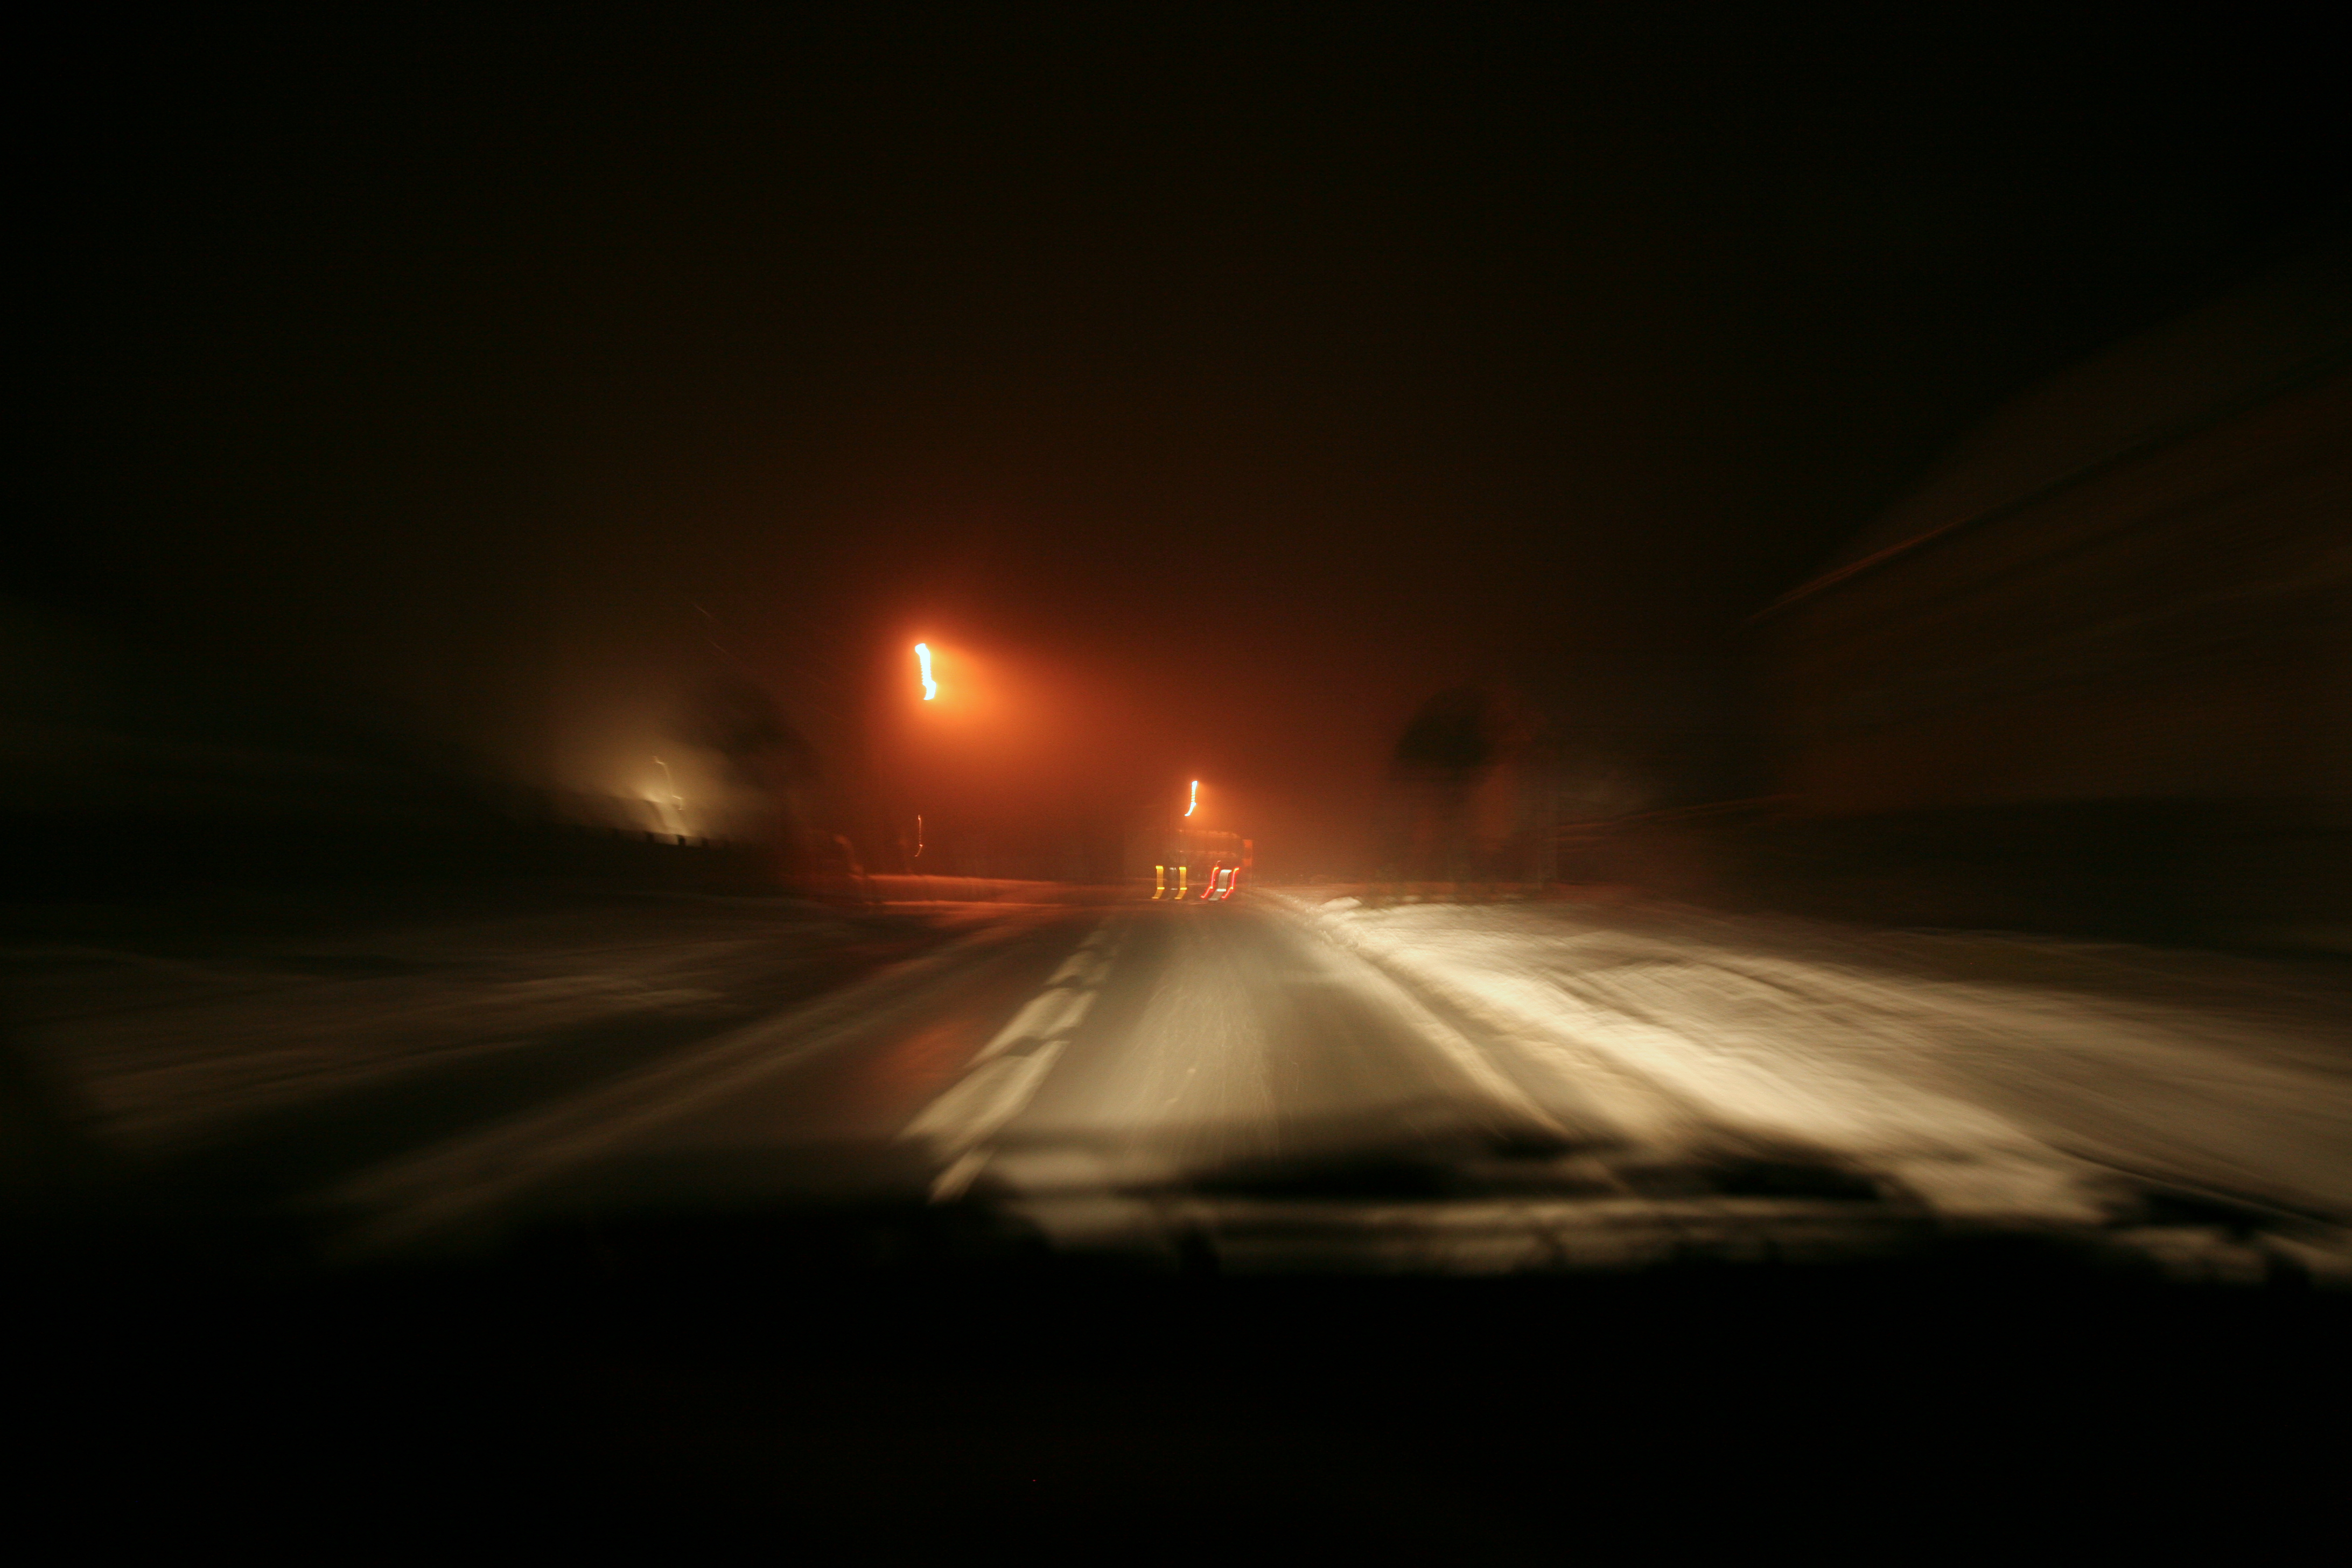
light, fog, night, sunlight, dawn, atmosphere, france, darkness, picardie, atmospheric phenomenon, geological phenomenon